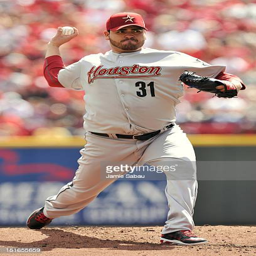
baseball player of the pitches against sports team